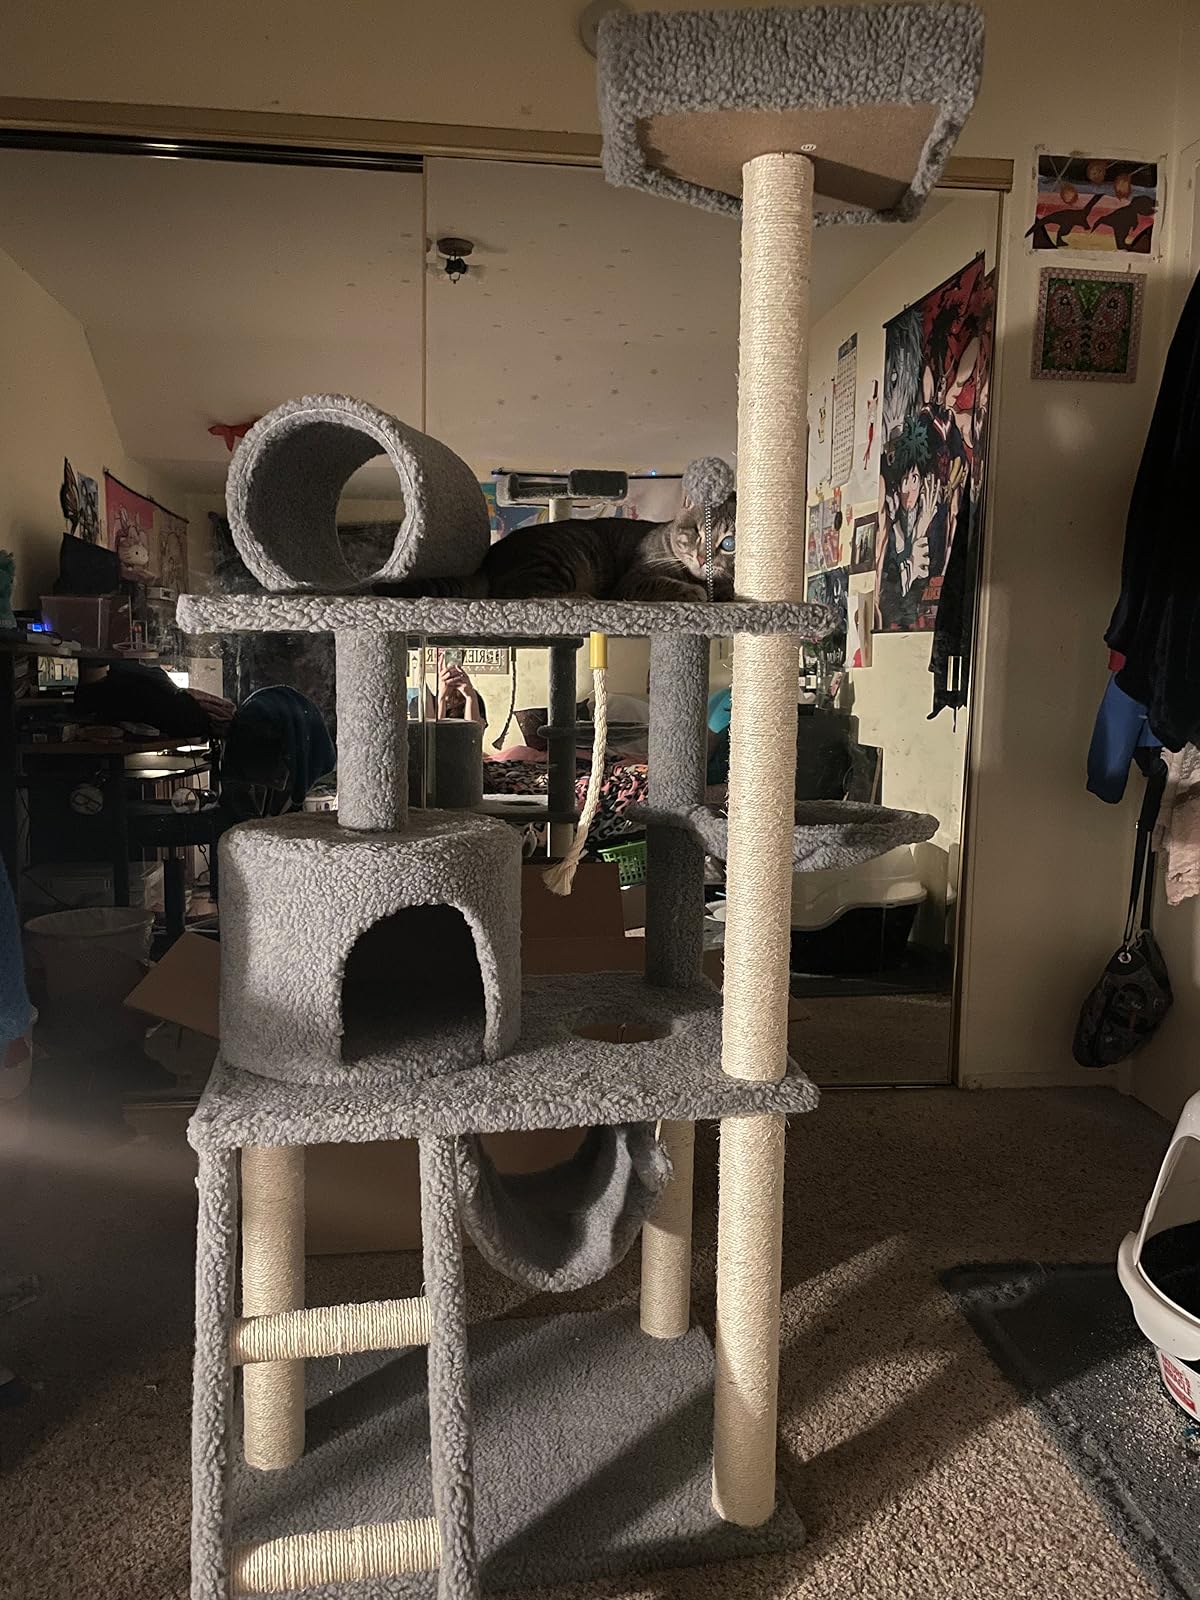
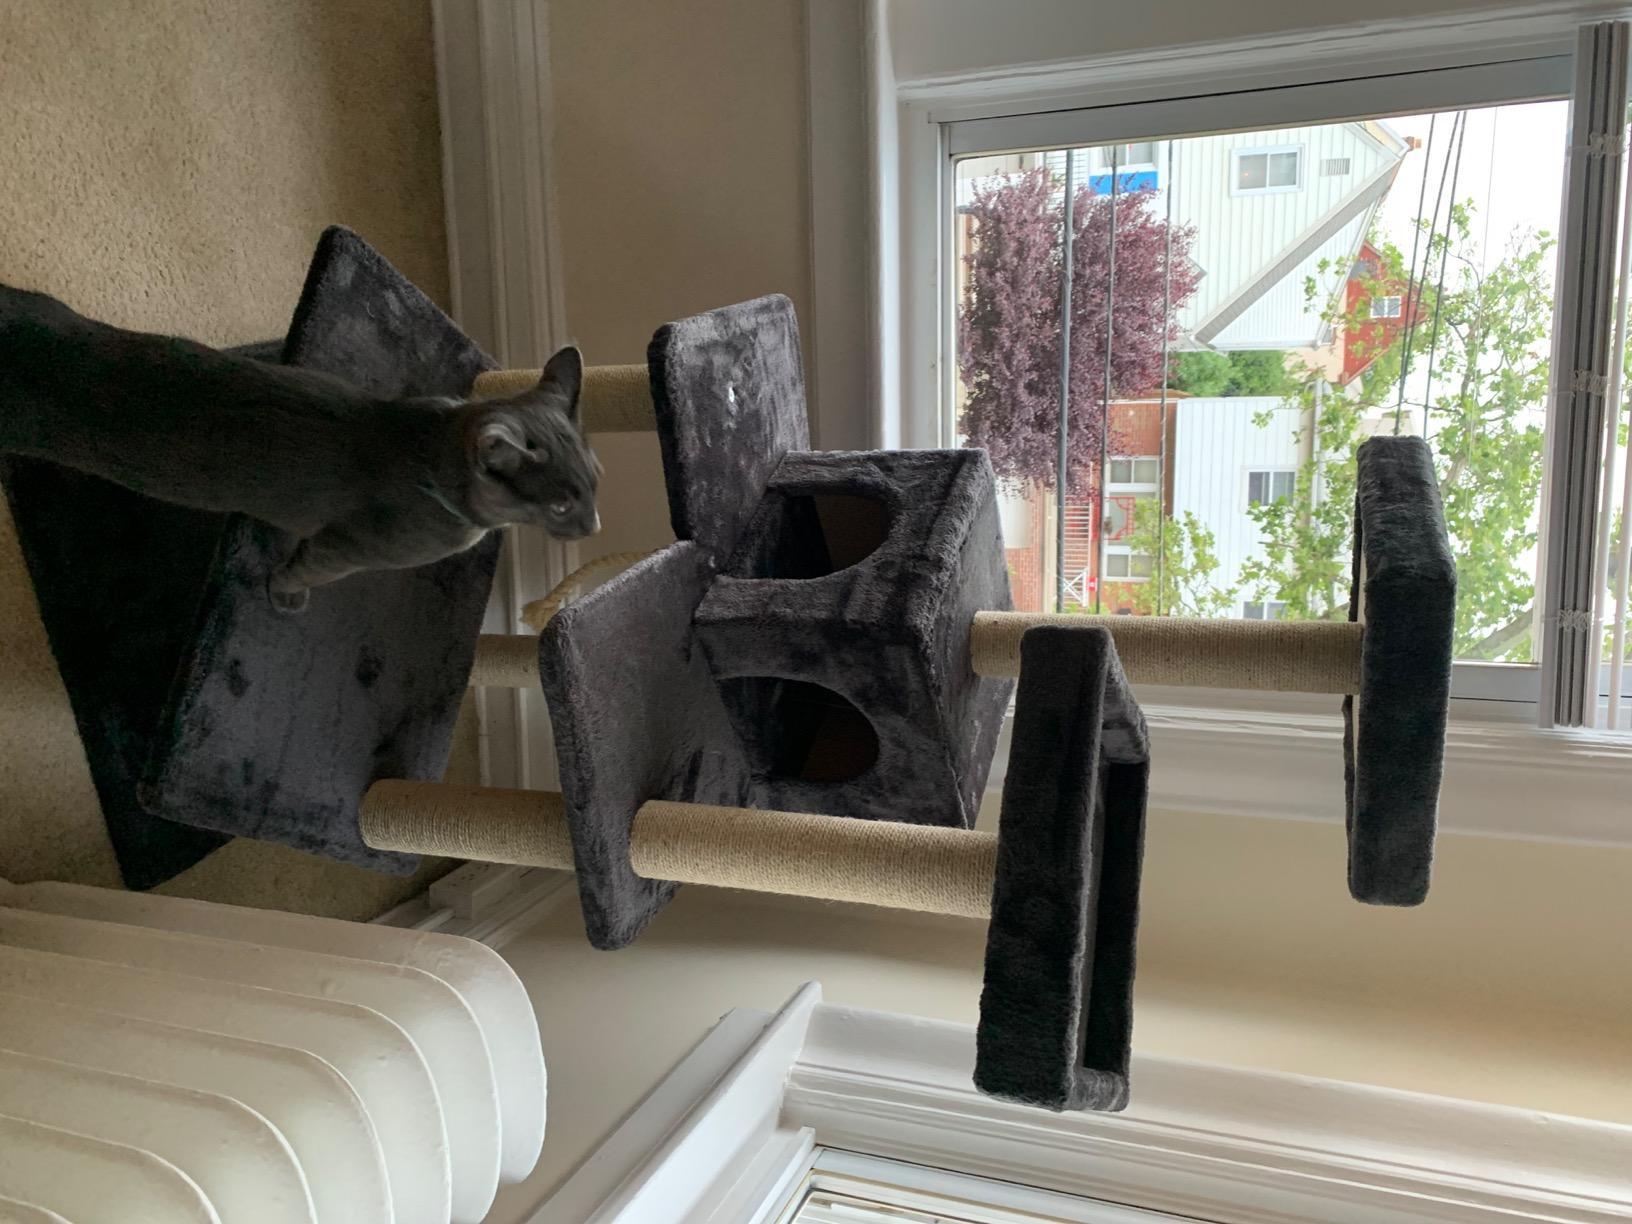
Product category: items_cat tree
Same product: no